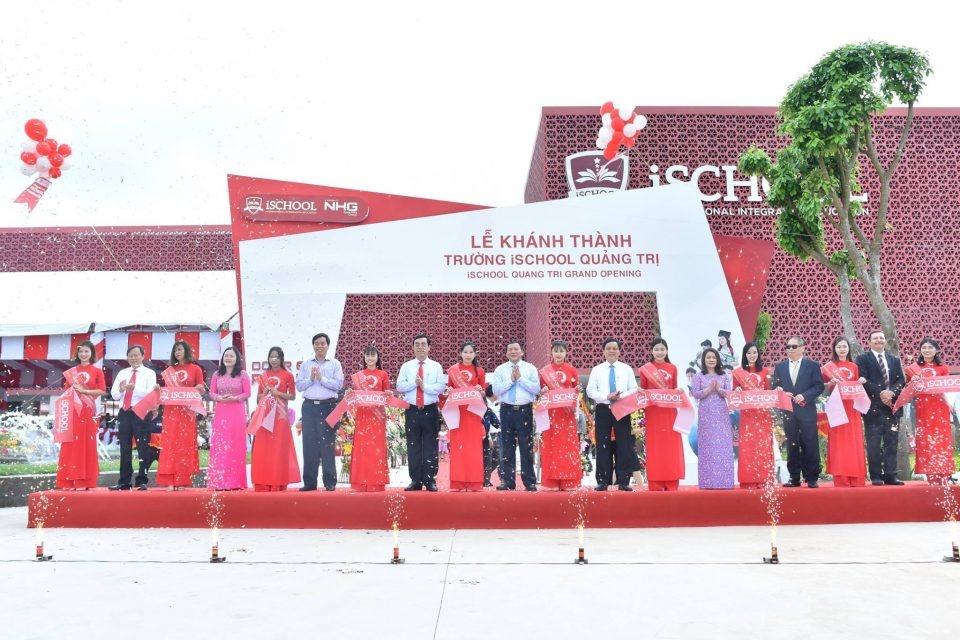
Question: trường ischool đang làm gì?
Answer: đang tổ chức lễ khánh thành